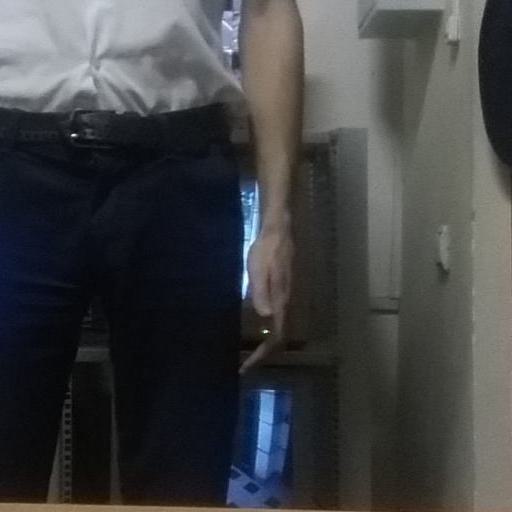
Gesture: no_gesture